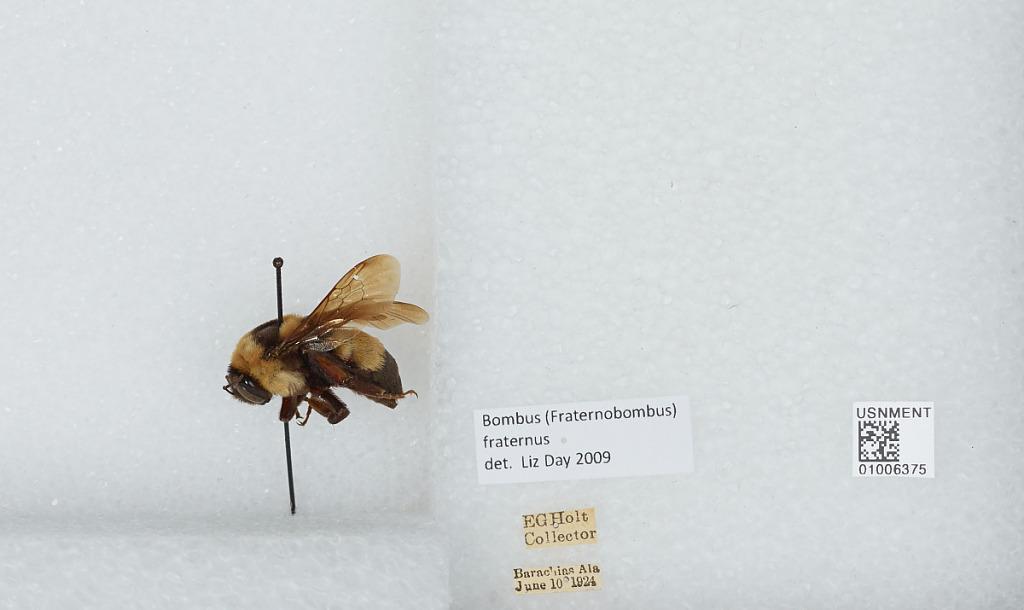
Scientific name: Bombus (Fraternobombus) fraternus (Smith)
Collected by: E. Holt
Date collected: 1924-6-10
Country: United States
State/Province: Alabama
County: Montgomery
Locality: Barachias
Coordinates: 32.2997, -86.1964
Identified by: Day, Liz